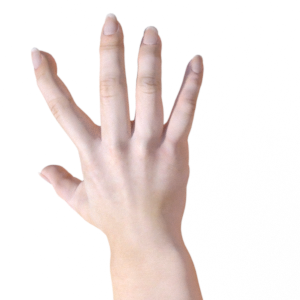
Label: paper